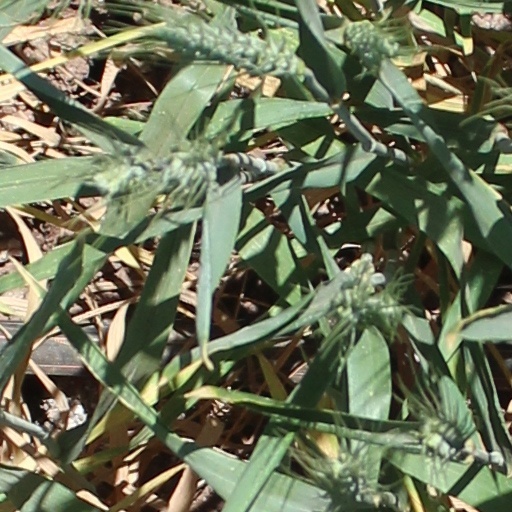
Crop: wheat